Sokółka

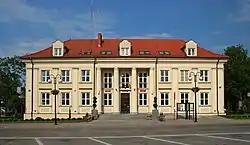
Town hall

The local football club is Sokół Sokółka. It competes in the lower leagues.